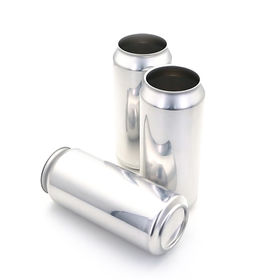
Label: metal